Juliusz Słowacki Theatre

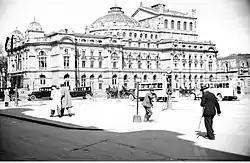
Photograph of Słowacki Theatre from 1935

The new theatre opened on 21 October 1893. It was an exquisite example of the Polish Eclectic architecture, the first building in Kraków designed for and equipped with electric light. Initially it was called Municipal Theatre ("Teatr Miejski"). Only in 1909 did it receive the name of Juliusz Słowacki, a Polish poet and playwright of Romanticism.